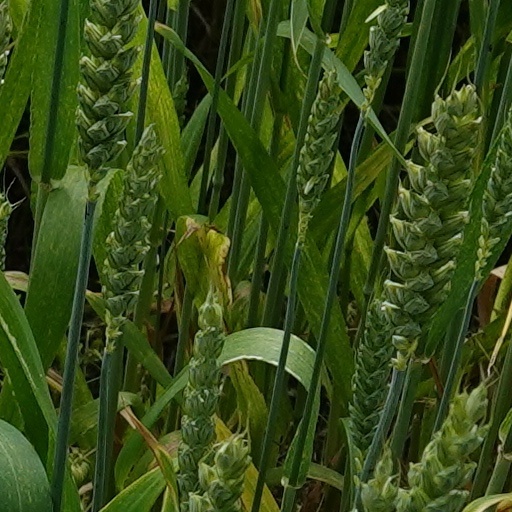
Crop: wheat